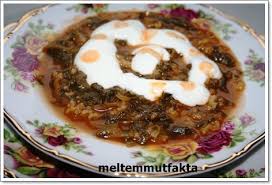
Yemek: ispanak